Loïc De Kergret

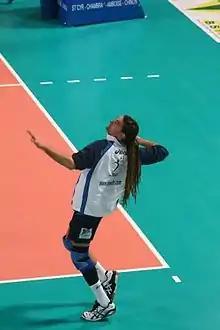
Loïc De Kergret

Loïc De Kergret (born 20 August 1970 in Paris) is a French volleyball player, who won the bronze medal with the Men's National Team at the 2002 World Championships in Argentina.